College admissions in the United States

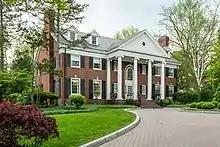
The Office of Admissions at Elmira College

There are differing opinions about the importance of the college essay. The consensus view is that the essay is less important than grades and test scores, but that an essay can make a difference in some instances, often at highly selective colleges where they can "make or break your application". There was one report that essays were becoming more important as a way to judge a student's potential and that essays have supplanted personal interviews as a primary way to evaluate a student's character.